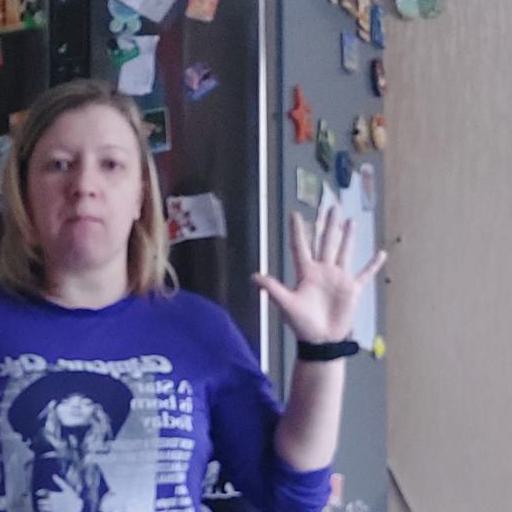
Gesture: palm